COVID-19 pandemic in Northern Ireland

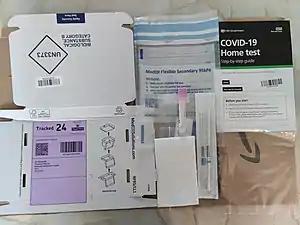
A home testing kit for COVID-19 in the UK

Speaking about the new restrictions, First Minister Arlene Foster said: "We are facing the tough reality of rapidly rising rates of infection. There are increasing numbers of people requiring acute care in our hospitals and sadly we learned yesterday of the death of seven people from Covid-19. The Executive has given careful and painstaking consideration of the right blend of actions that will do maximum damage to the virus but minimum harm to life chances today and tomorrow. We understand that these interventions will be hard but they will not be in place for a moment longer than they need to be. I would ask everyone to work with us to save lives and protect our health service."